Hoi Tong Monastery

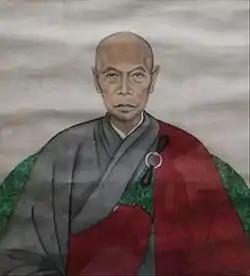
Portrait of the Jin Bao

The monastery was first established as the Qianqiu Temple under the Southern Han, a 10th-century Tang successor state whose capital was at Xingwang (now Guangzhou). The walled city lay north of the Pearl River, while Henan Island and the monastery lay to its south. By the end of the Ming, the temple operated within the private garden of Guo Longyue. He was responsible for renaming it after the Buddhist monk Sāgaradhvaja.